Kintore Town House

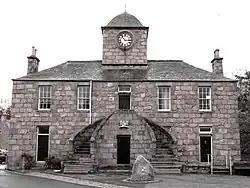
Kintore Town House

Kintore Town House is a municipal structure in The Square, Kintore, Aberdeenshire, Scotland. The structure, which is used as commercial offices, is a Category A listed building.